Limes (Roman Empire)

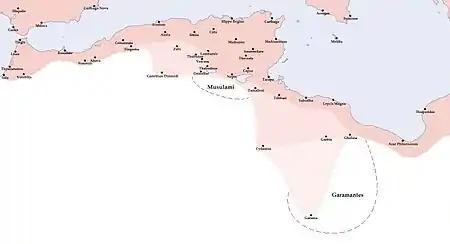
Limes Africanus under Septimius Severus (the frontier of Roman Africa (dark tan) in the late 2nd century AD: Septimius Severus expanded the Limes Tripolitanus dramatically (medium tan), even briefly holding a military presence (light tan) in the Garamantian capital Garama in 203)

This stretch of "limes" was in use from the 1st to the 5th centuries AD and helped to guard the provinces of: